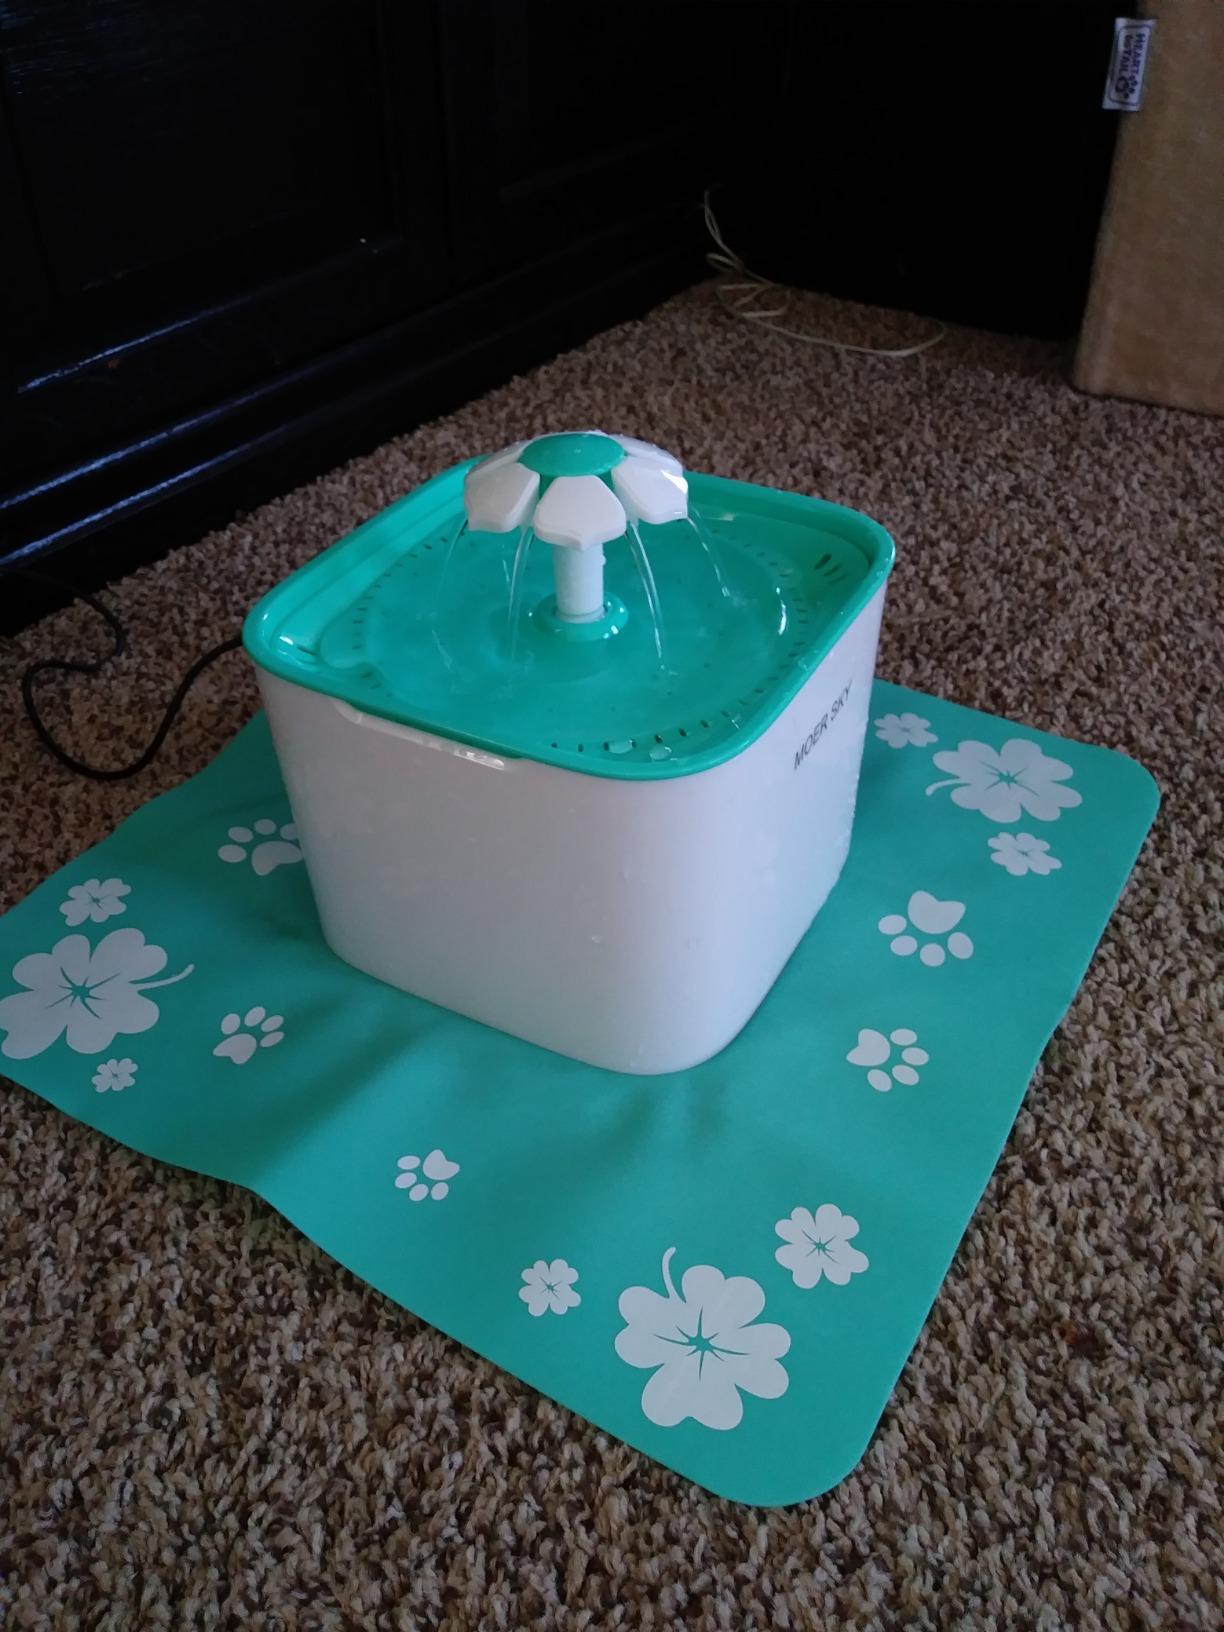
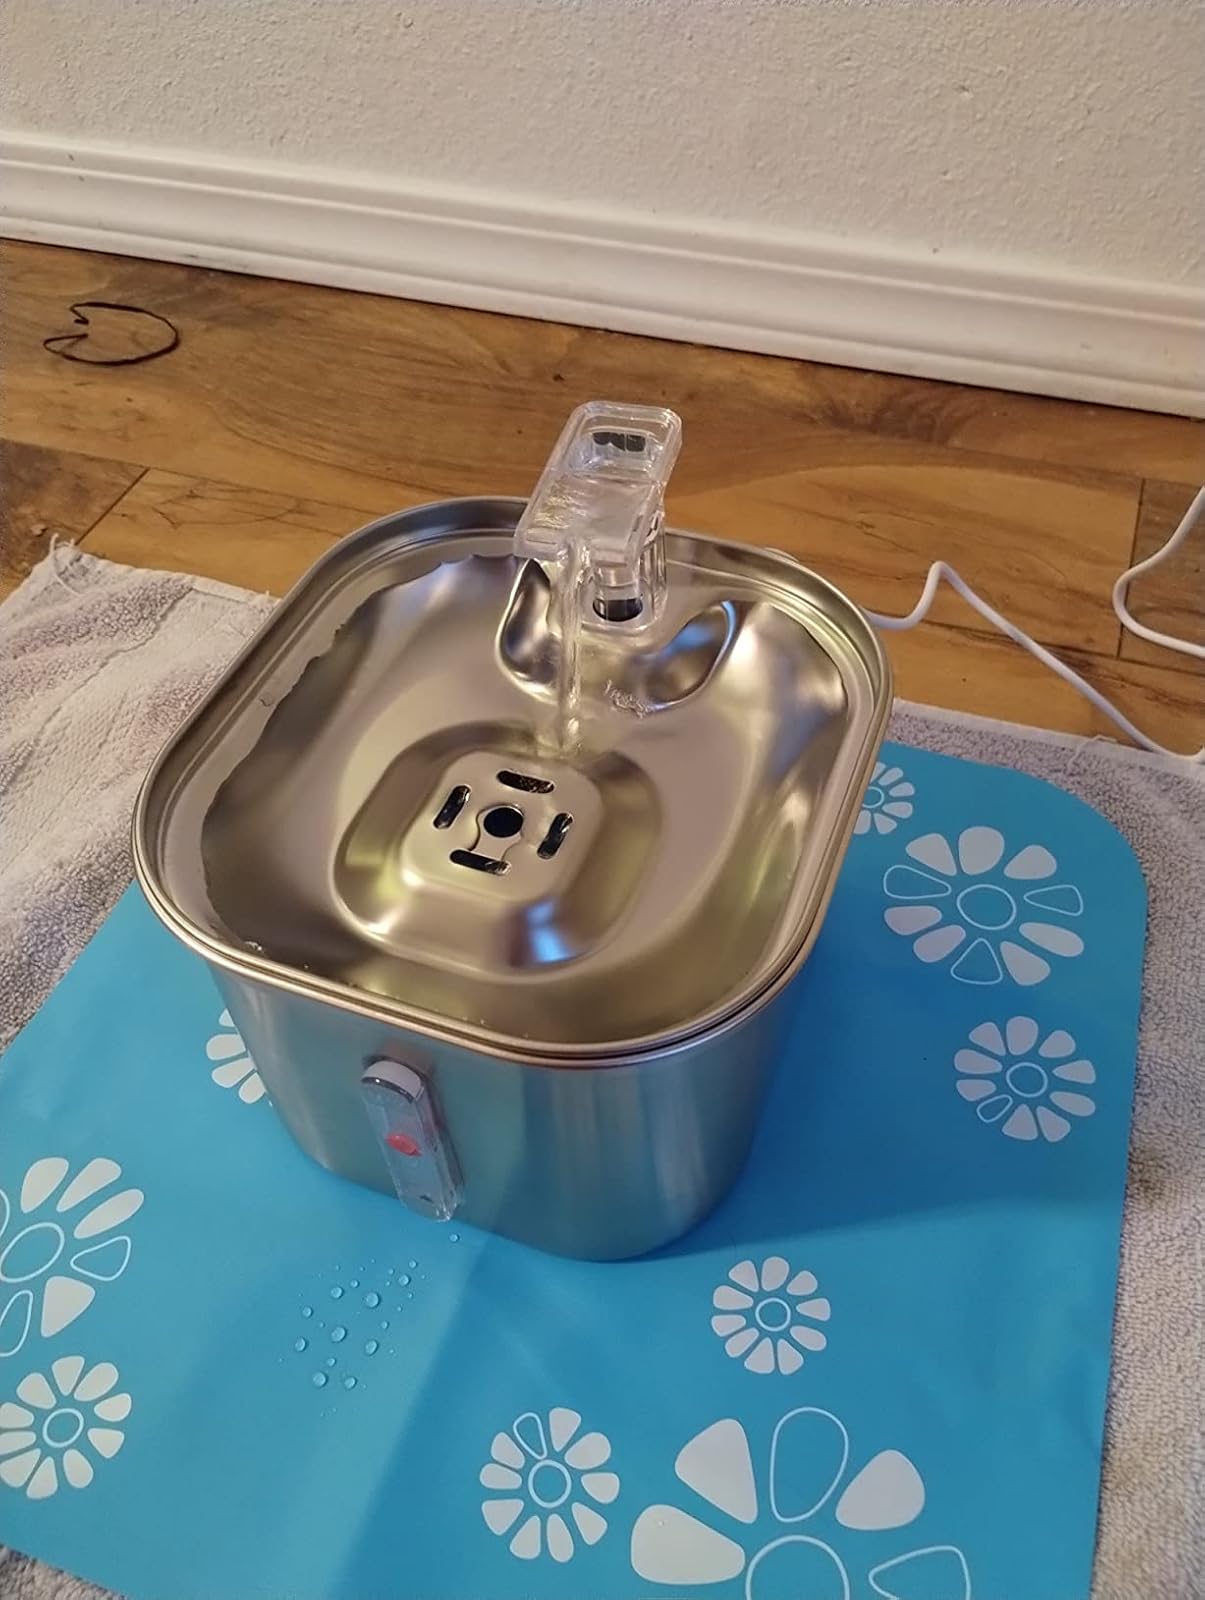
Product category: items_bowl
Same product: no